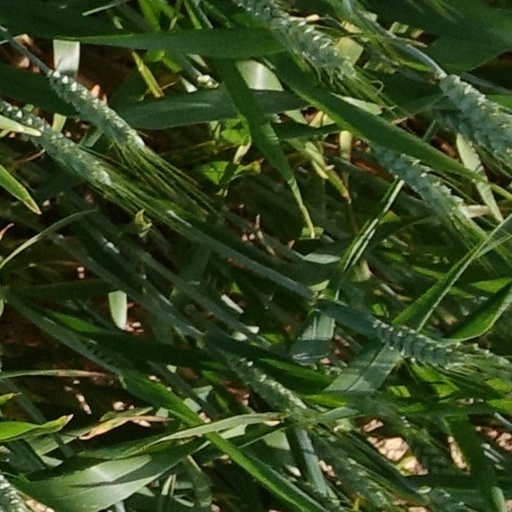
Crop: wheat